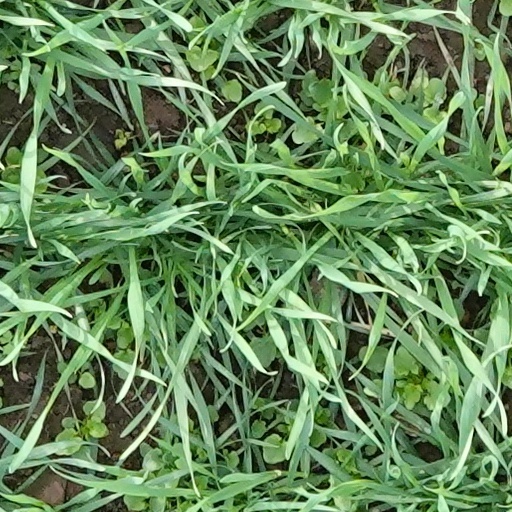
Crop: wheat